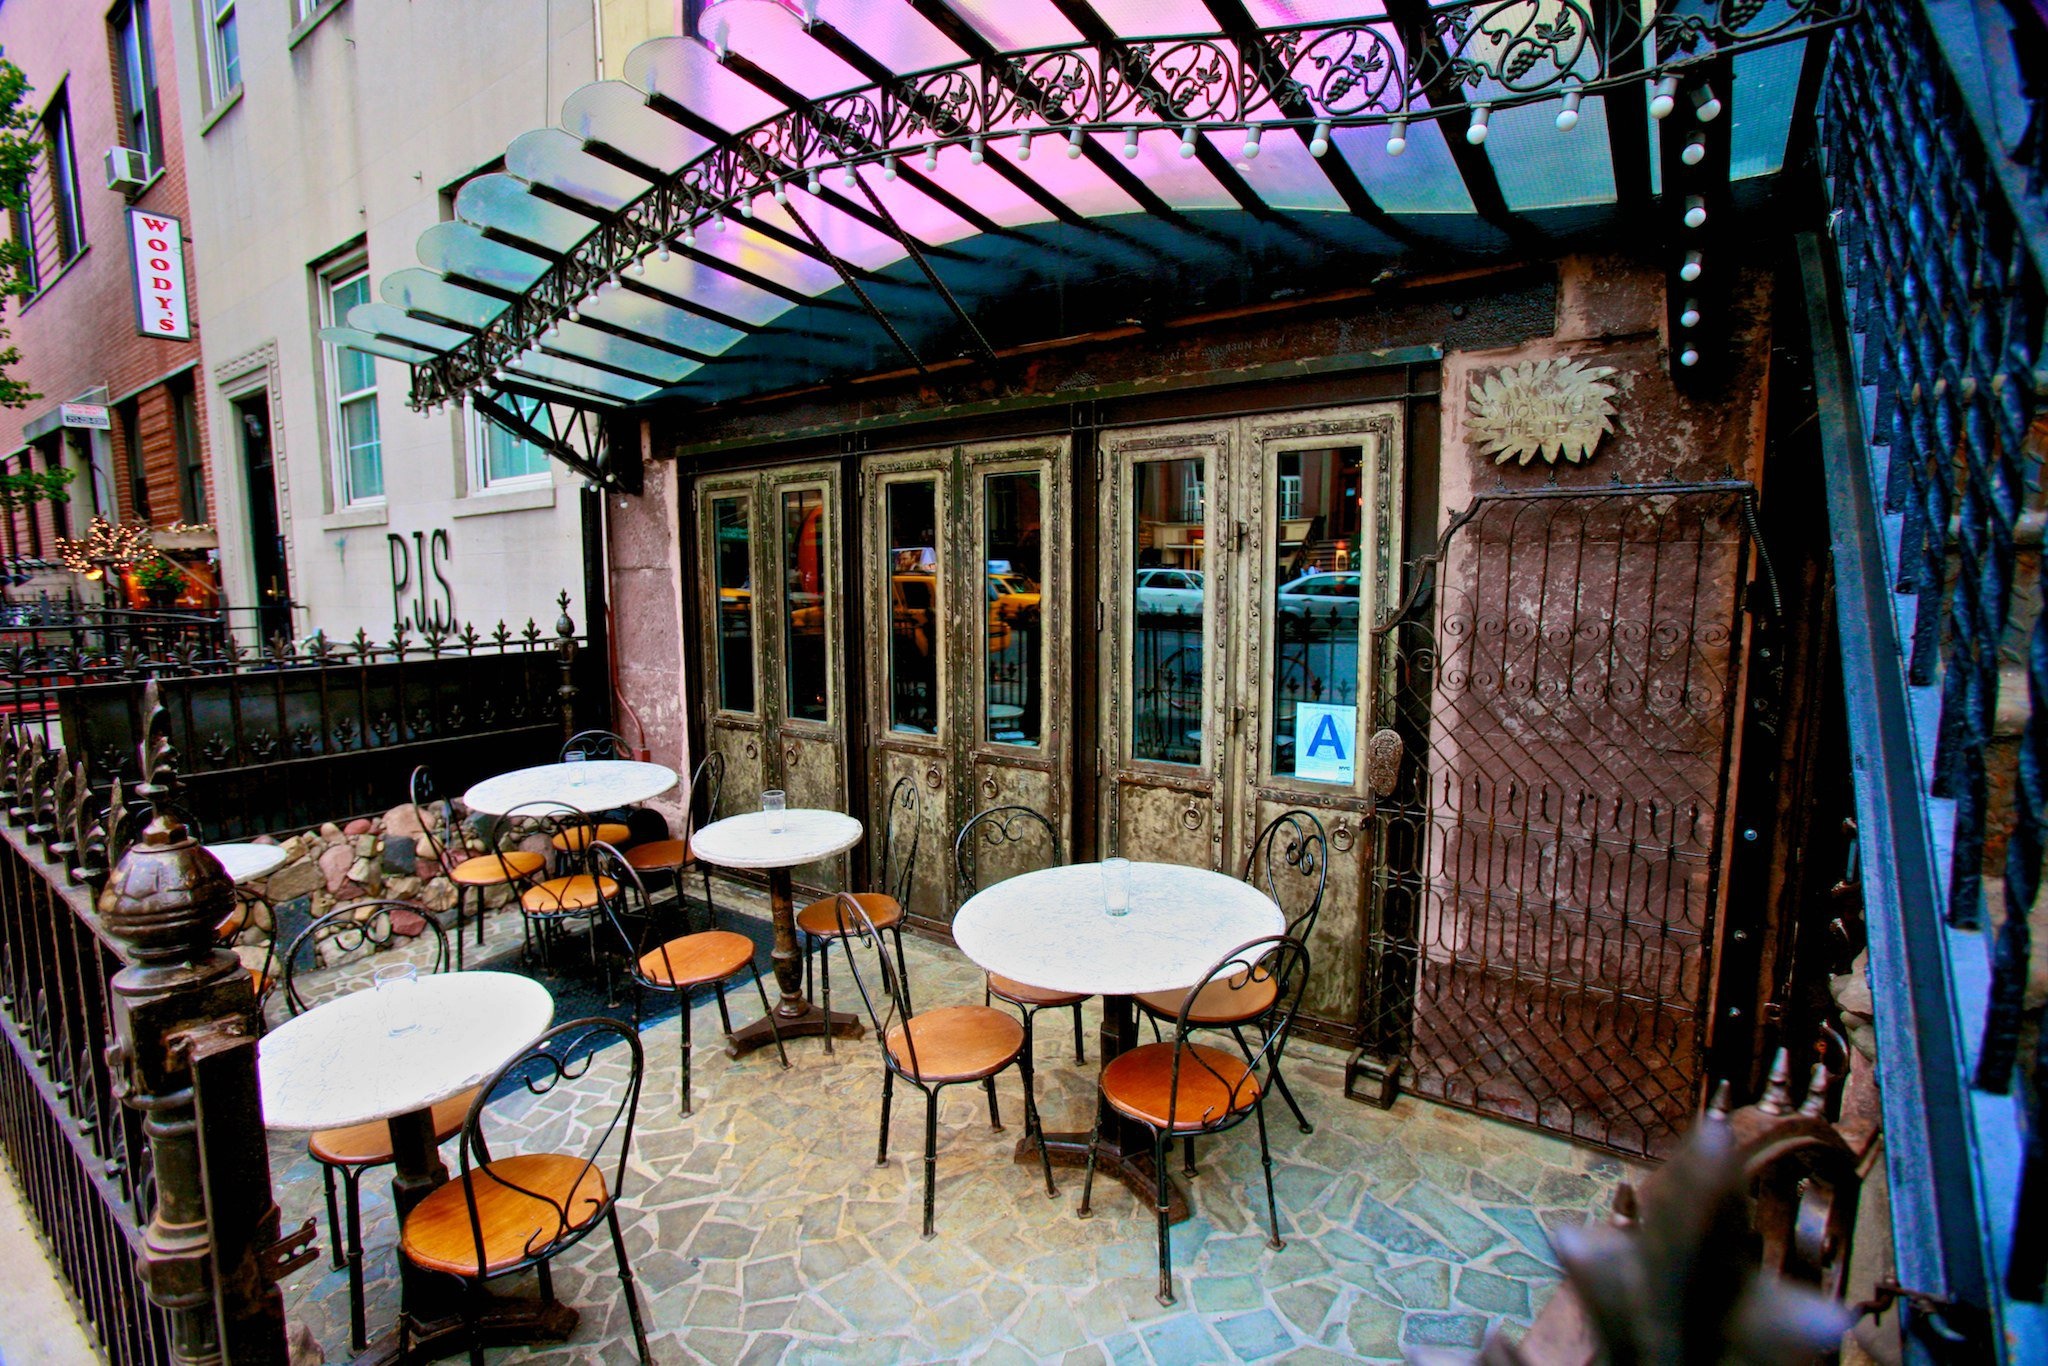
restaurant, bar, resort, estate, tavern